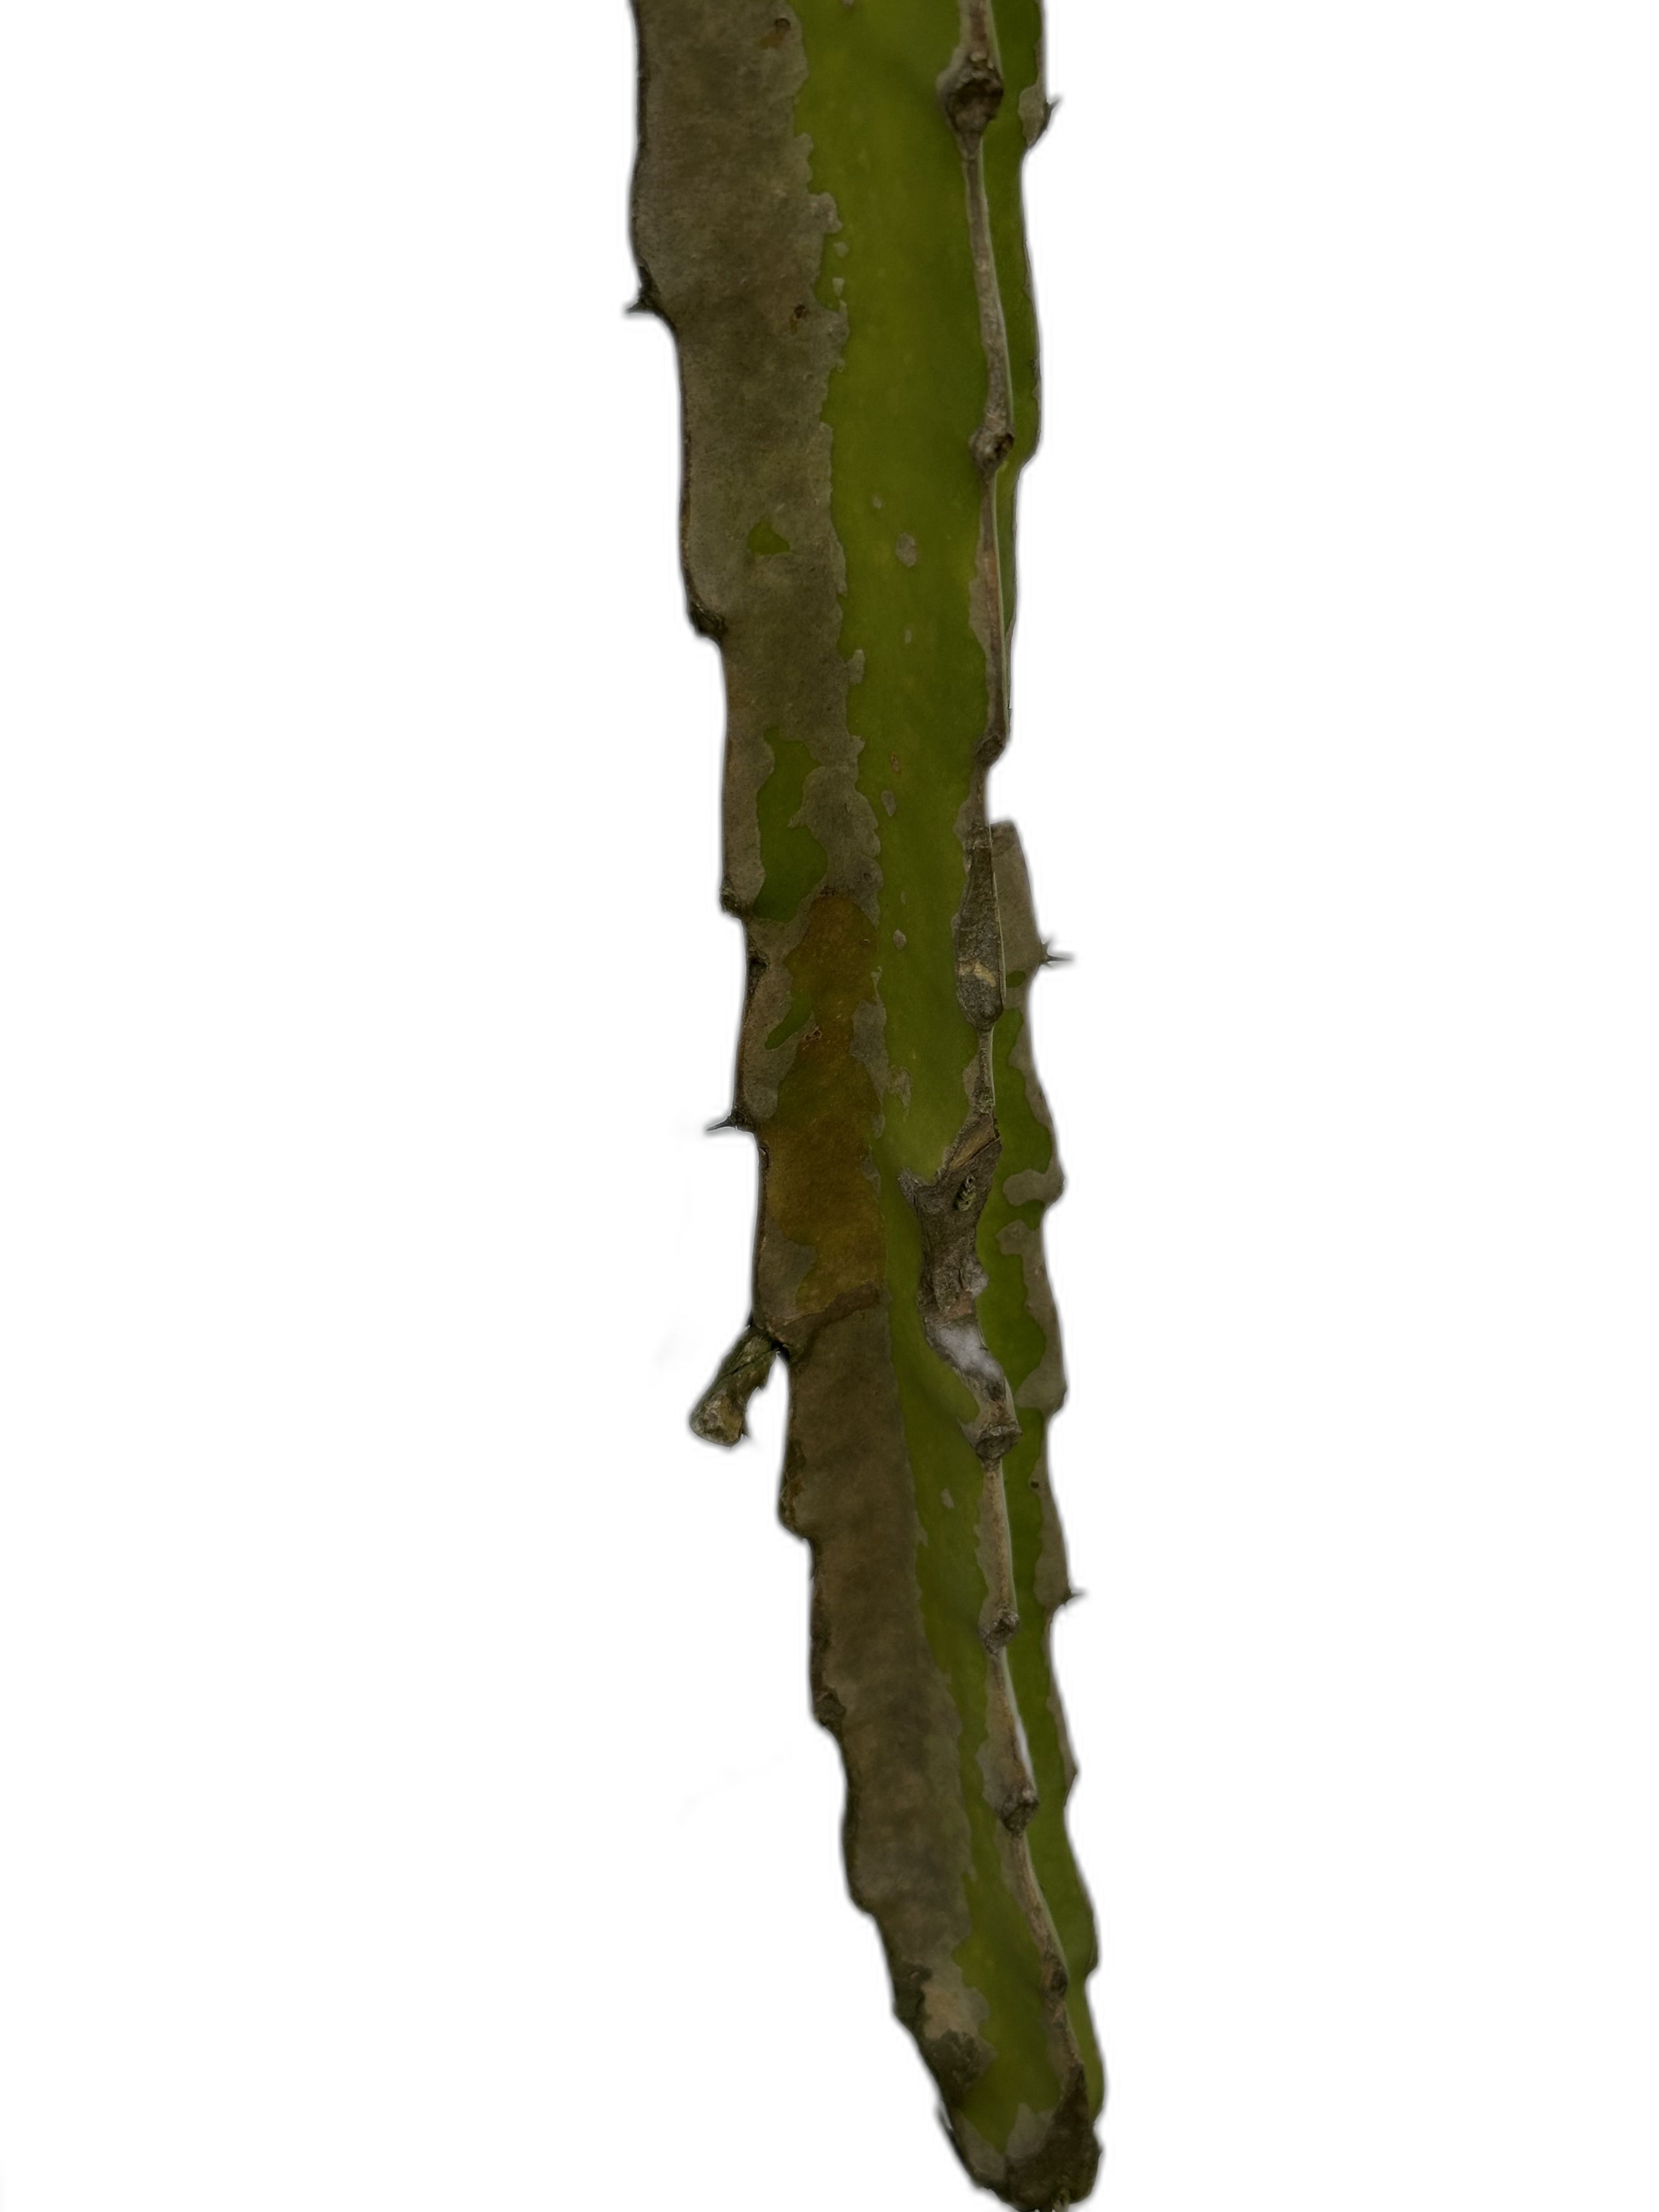
Label: Good leaf